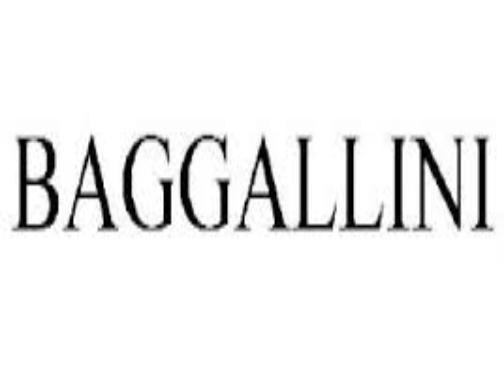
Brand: Baggallini
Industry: Clothes